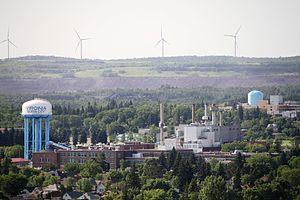
Virginia est une ville du comté de Saint Louis, dans l’État du Minnesota, aux États-Unis. Sa population s’élevait à 8 712 habitants lors du recensement de 2010, estimée à 8 523 habitants en 2016.